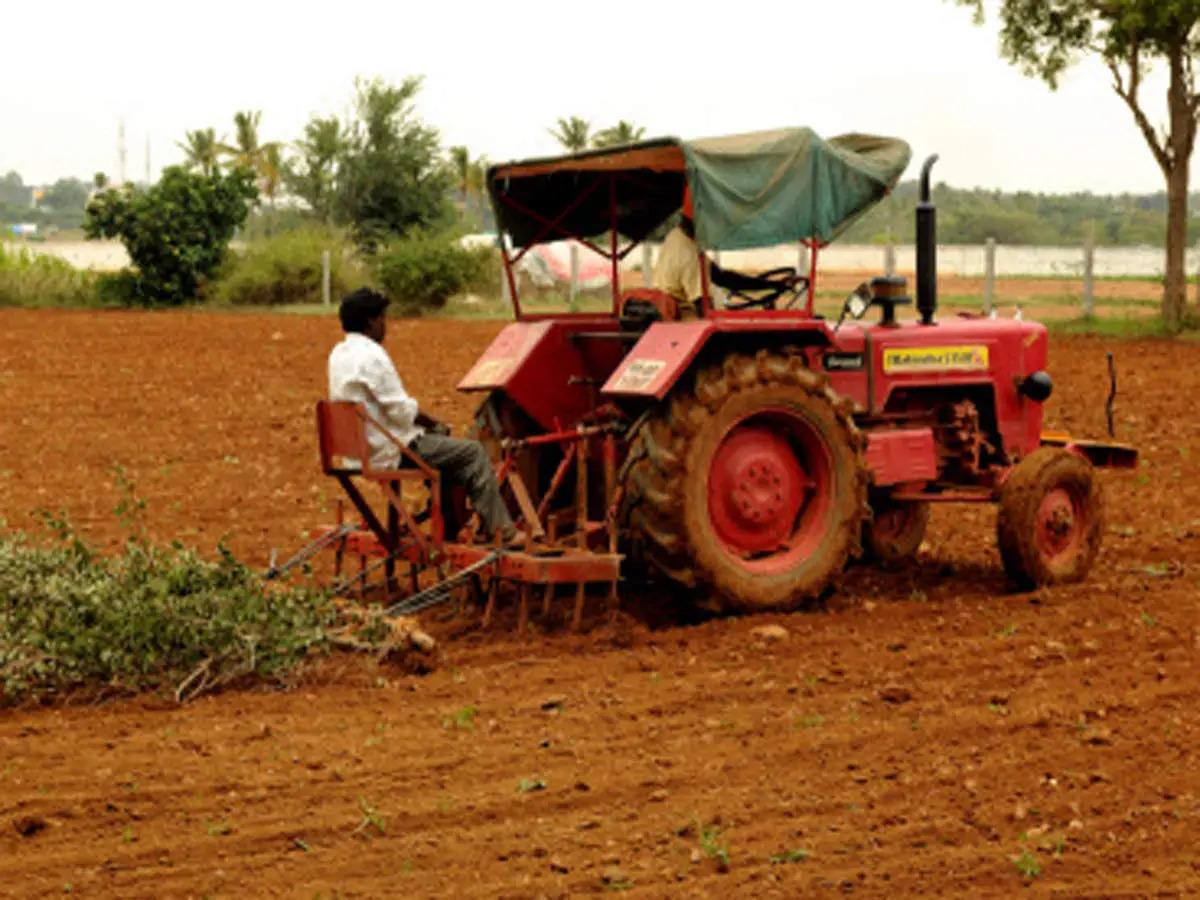
Chombo cha moto aina ya trekta kilichofungwa mashine maalumu katika eneo la wazi mfano wa shamba ikiashiria ni mashine maalumu itumikayo kwa ajili ya shughuli mbalimbali za kilimo.